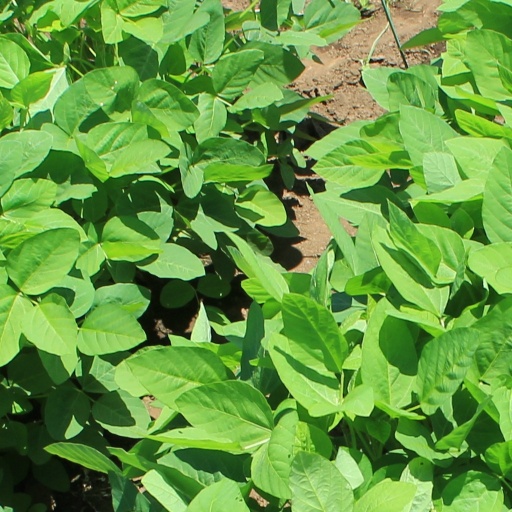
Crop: soybean